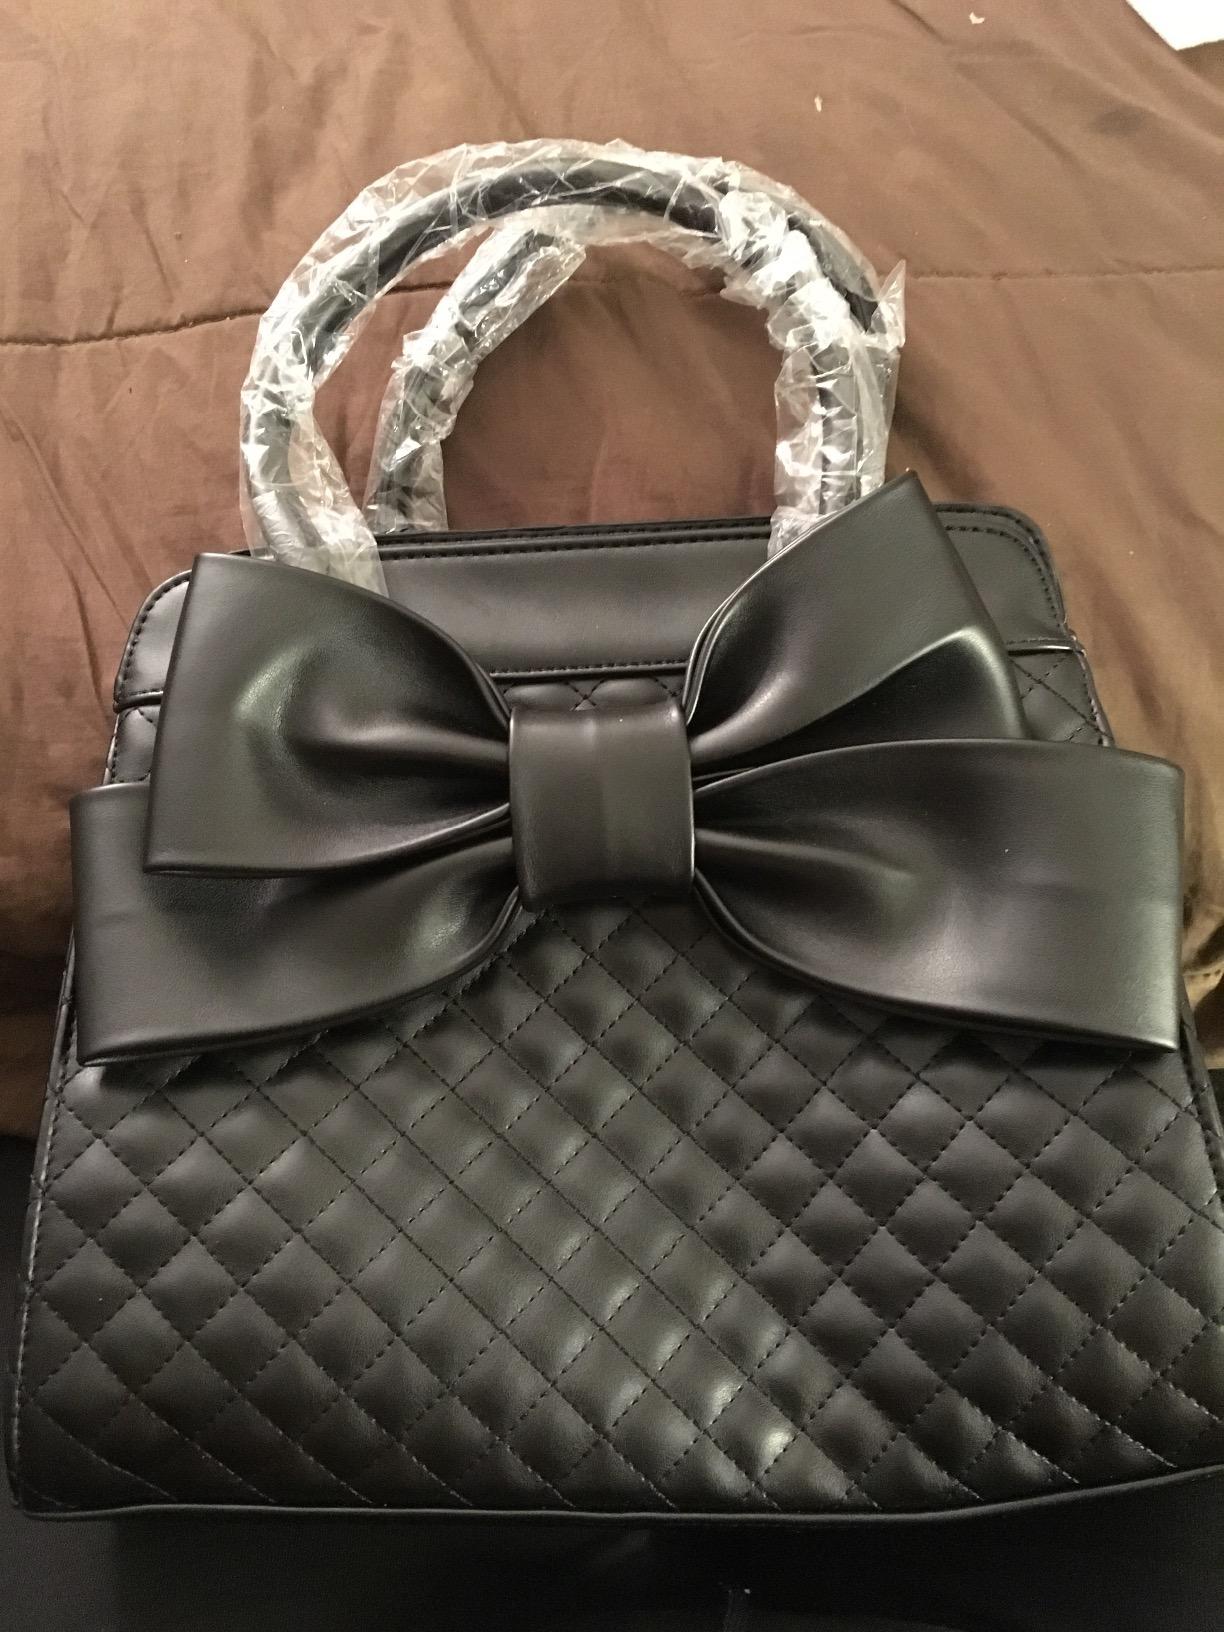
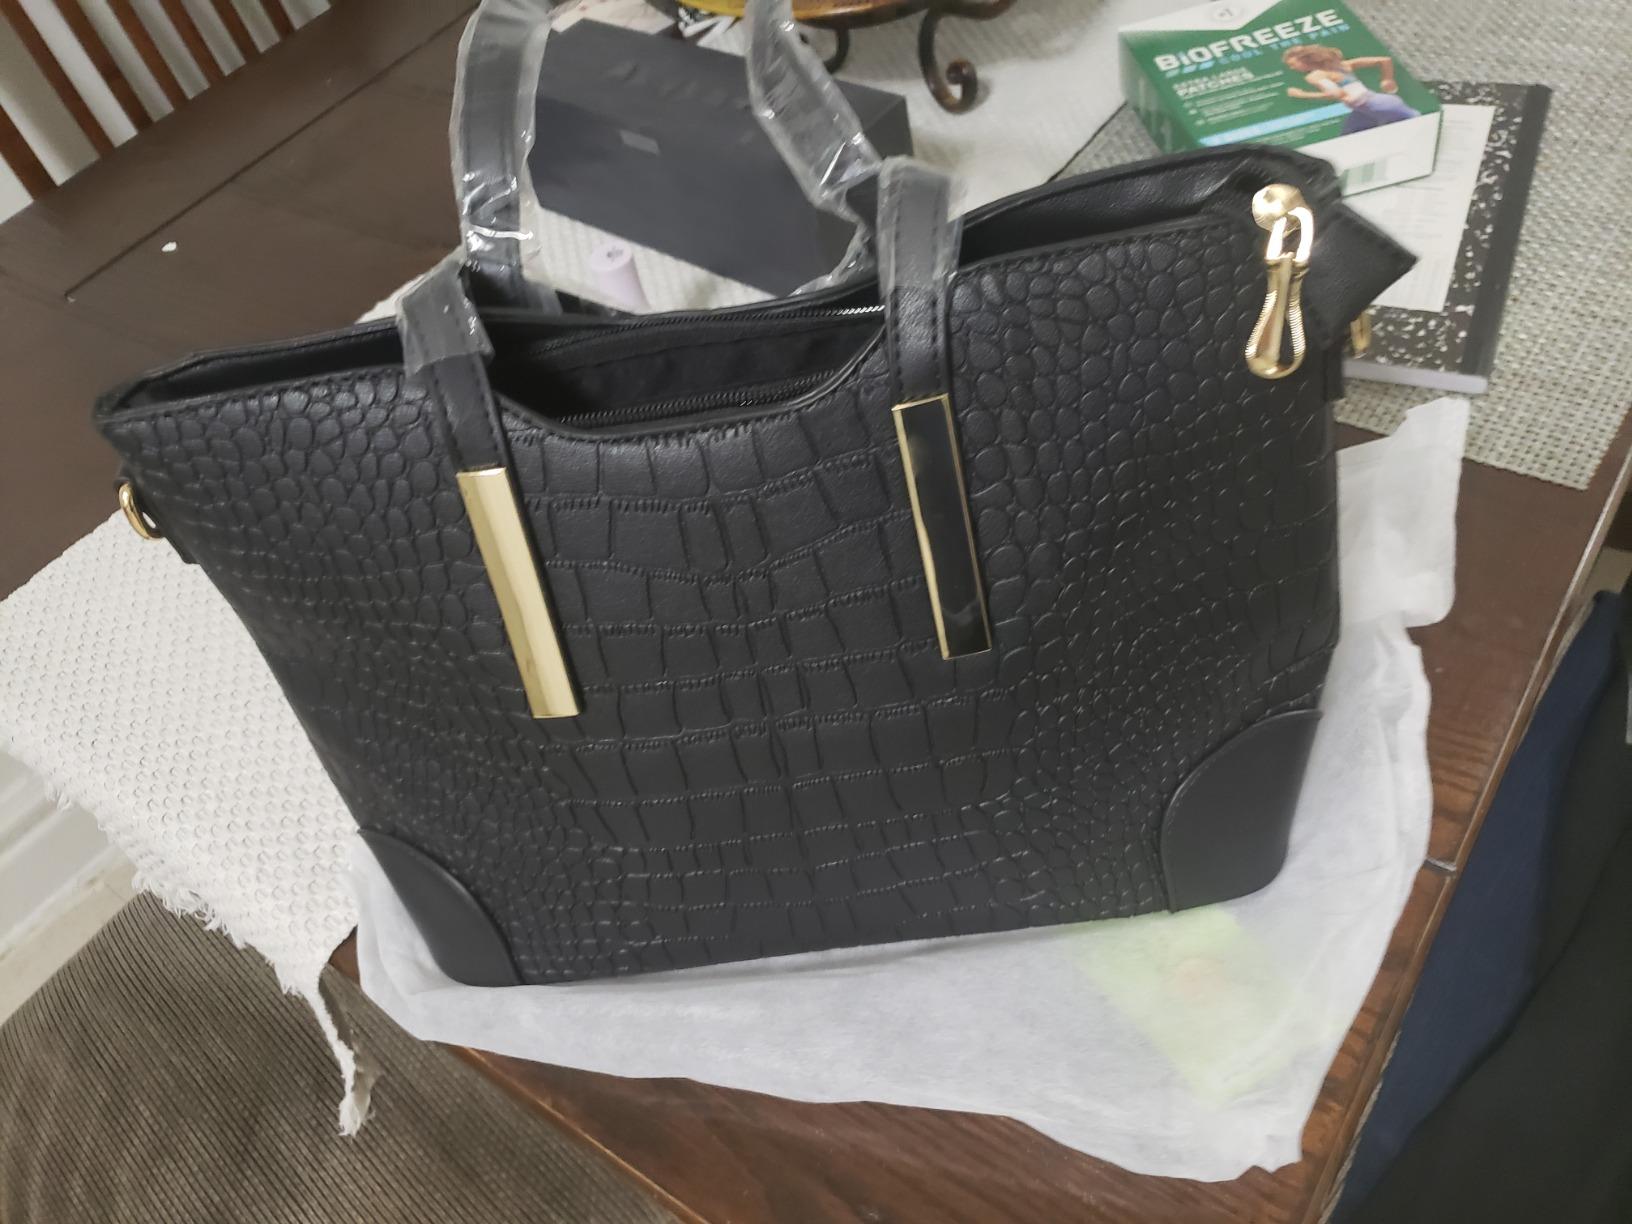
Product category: accessories_handbag
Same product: no